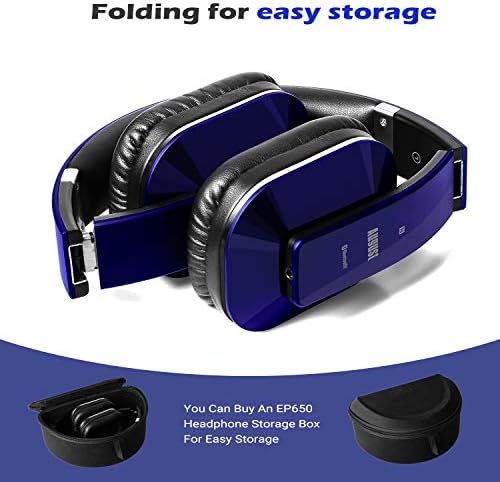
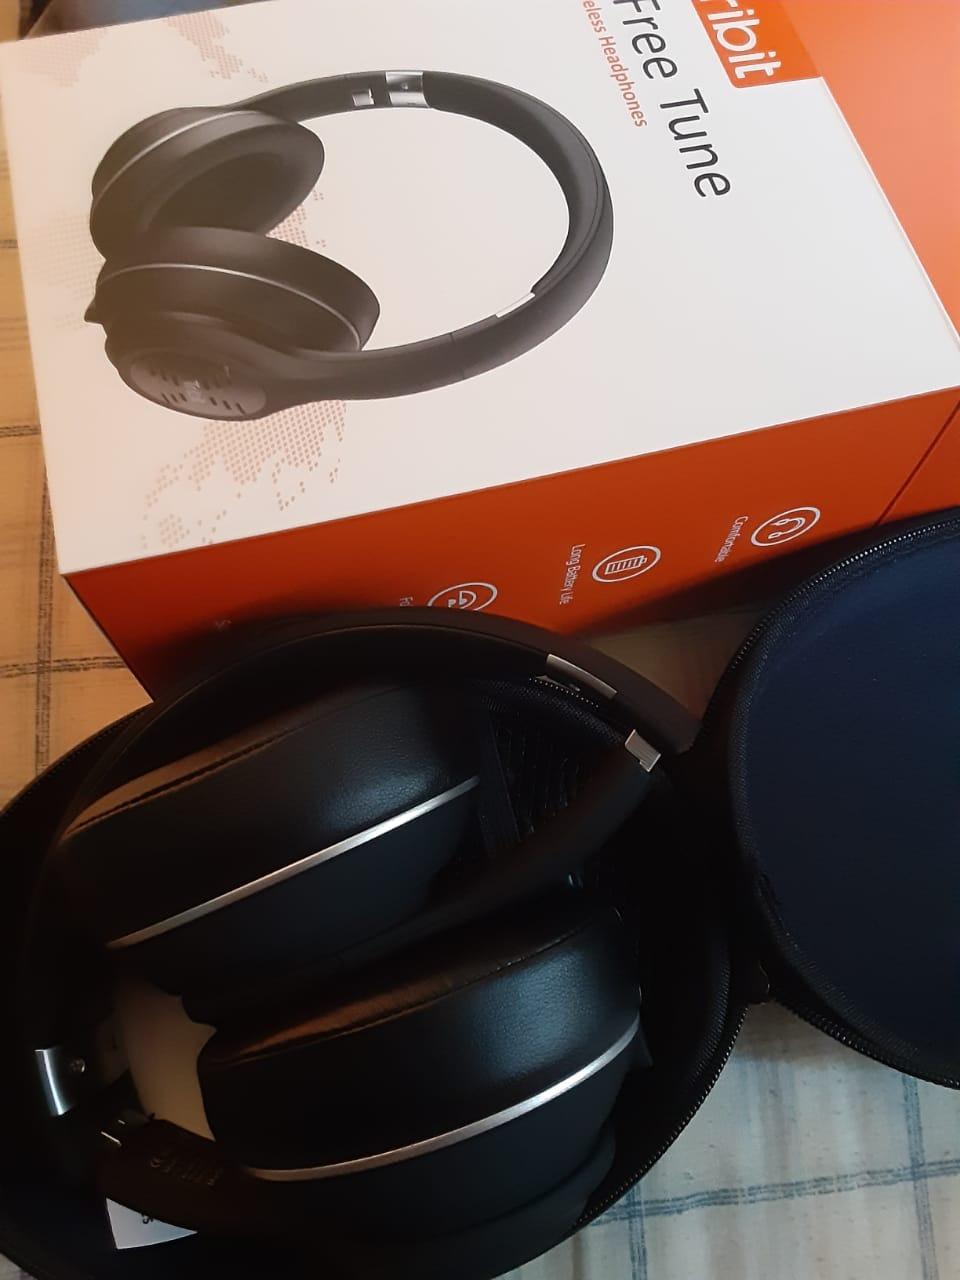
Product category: headphones
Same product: no